Honda Legend

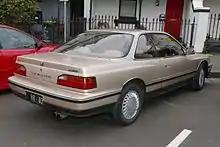
Honda Legend coupe (Australia)

The Legend Coupe was introduced February 6, 1987, with a larger displacement 2.7-liter V6 engine featuring a variable intake system for increased torque and a rear double wishbone suspension which wasn't available on the sedan until 1989 model year. Incidentally, the Japanese coupe was both longer and wider, which increased its tax liability, yet it had a shorter wheelbase by .